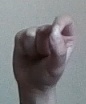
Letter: fa